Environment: real
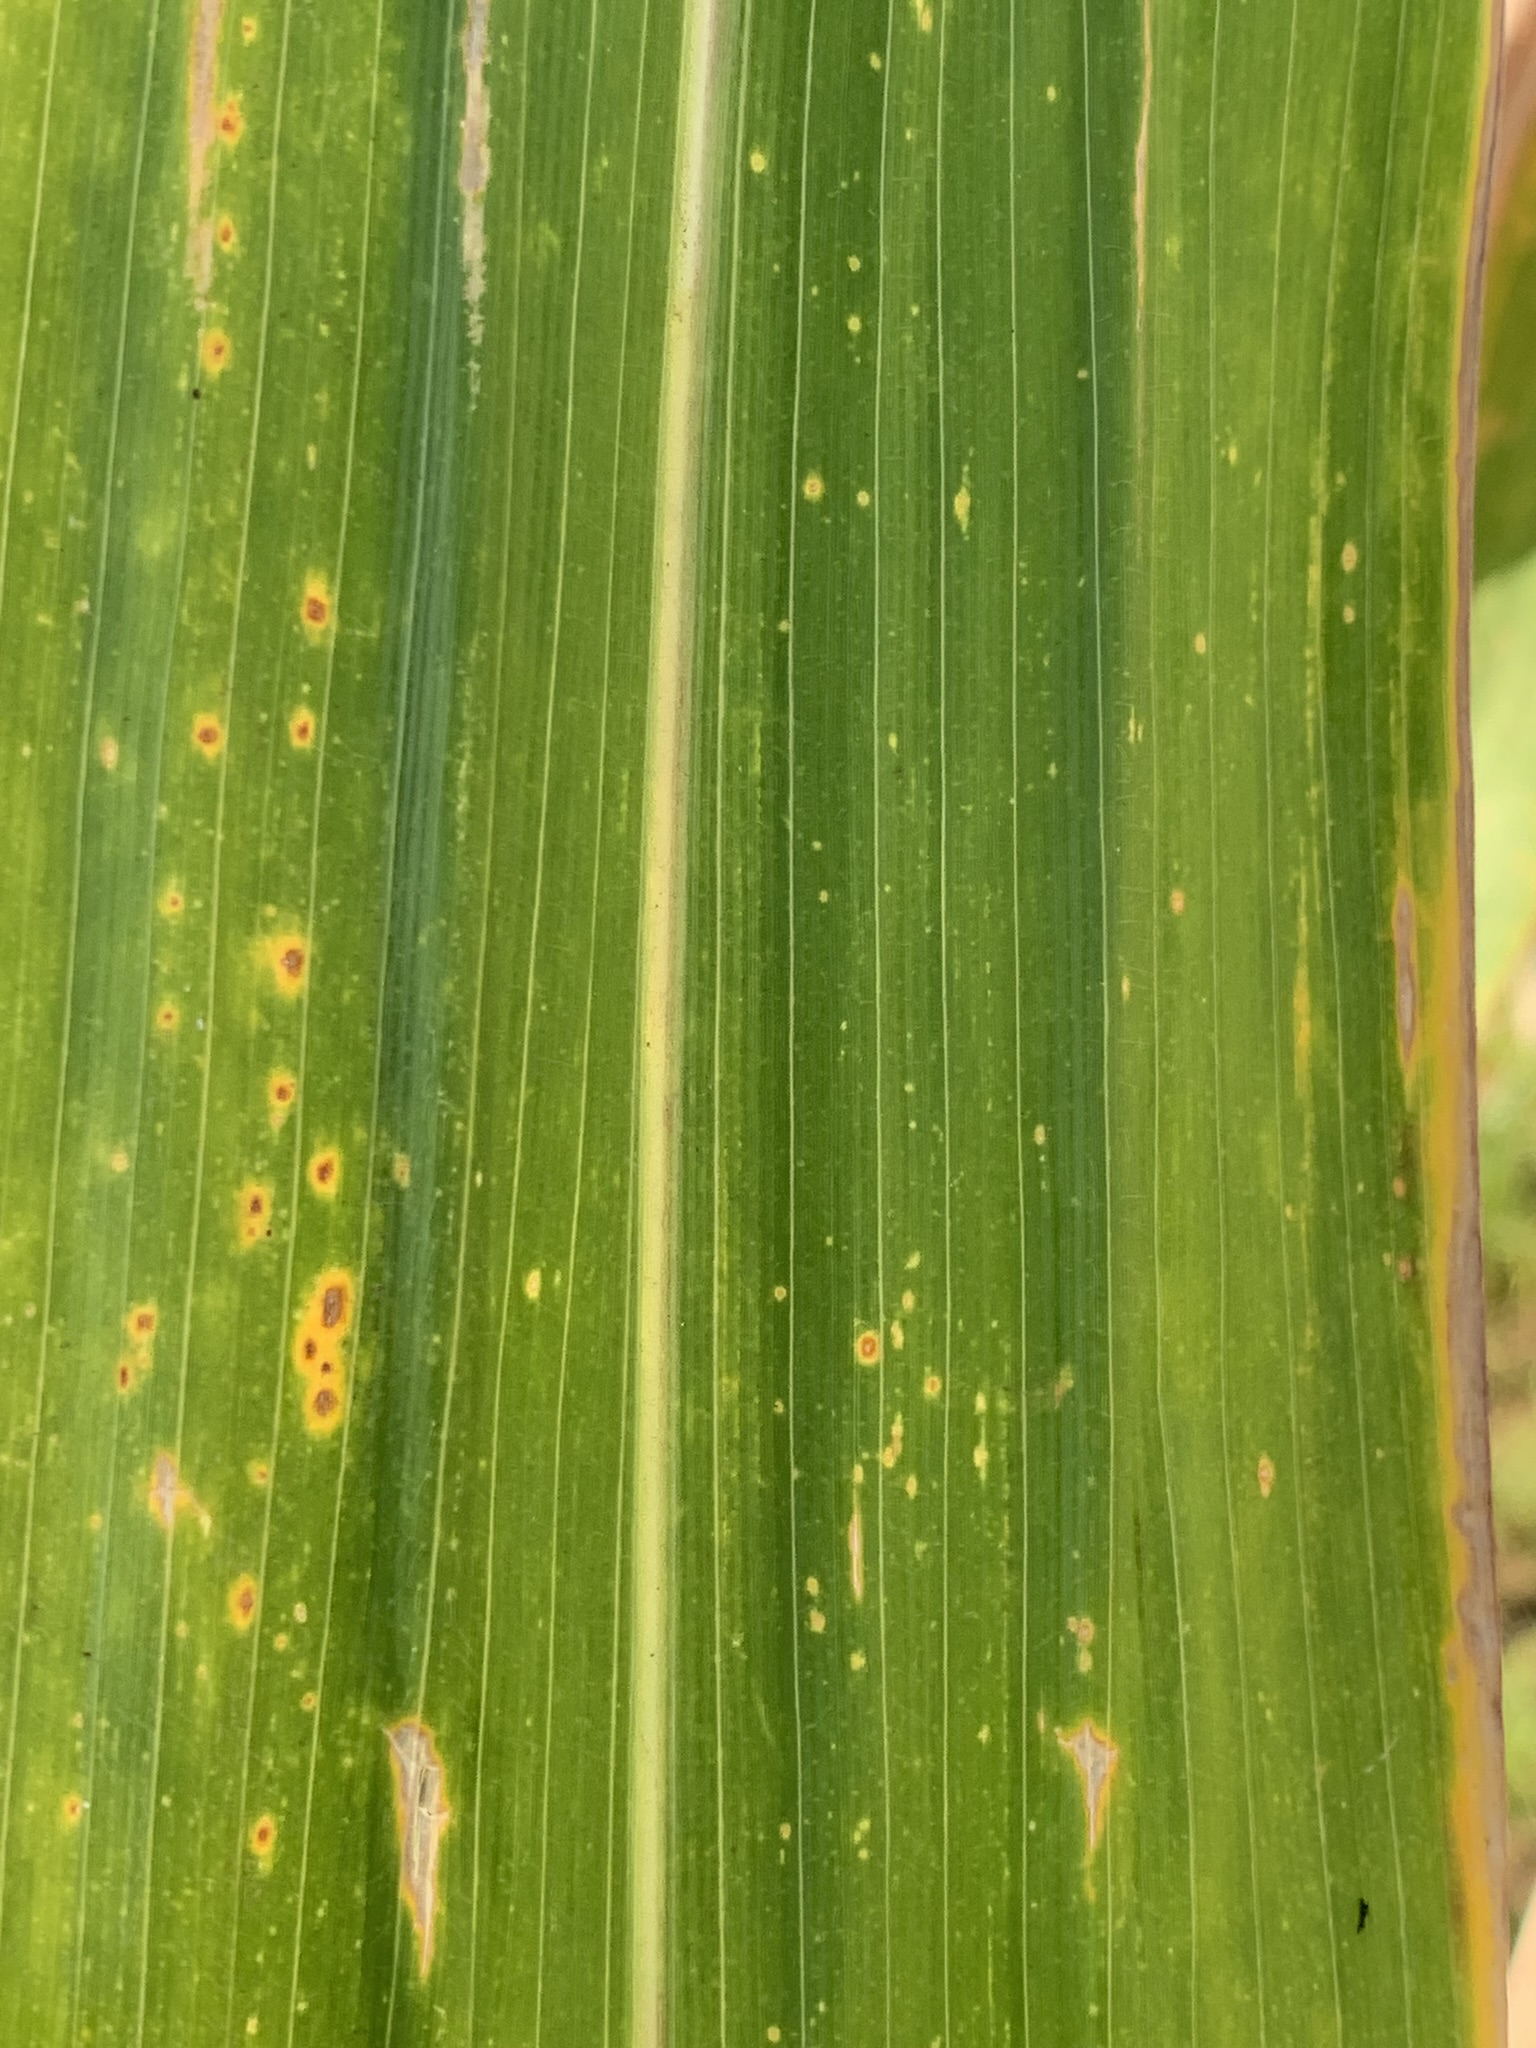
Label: lethal_necrosis